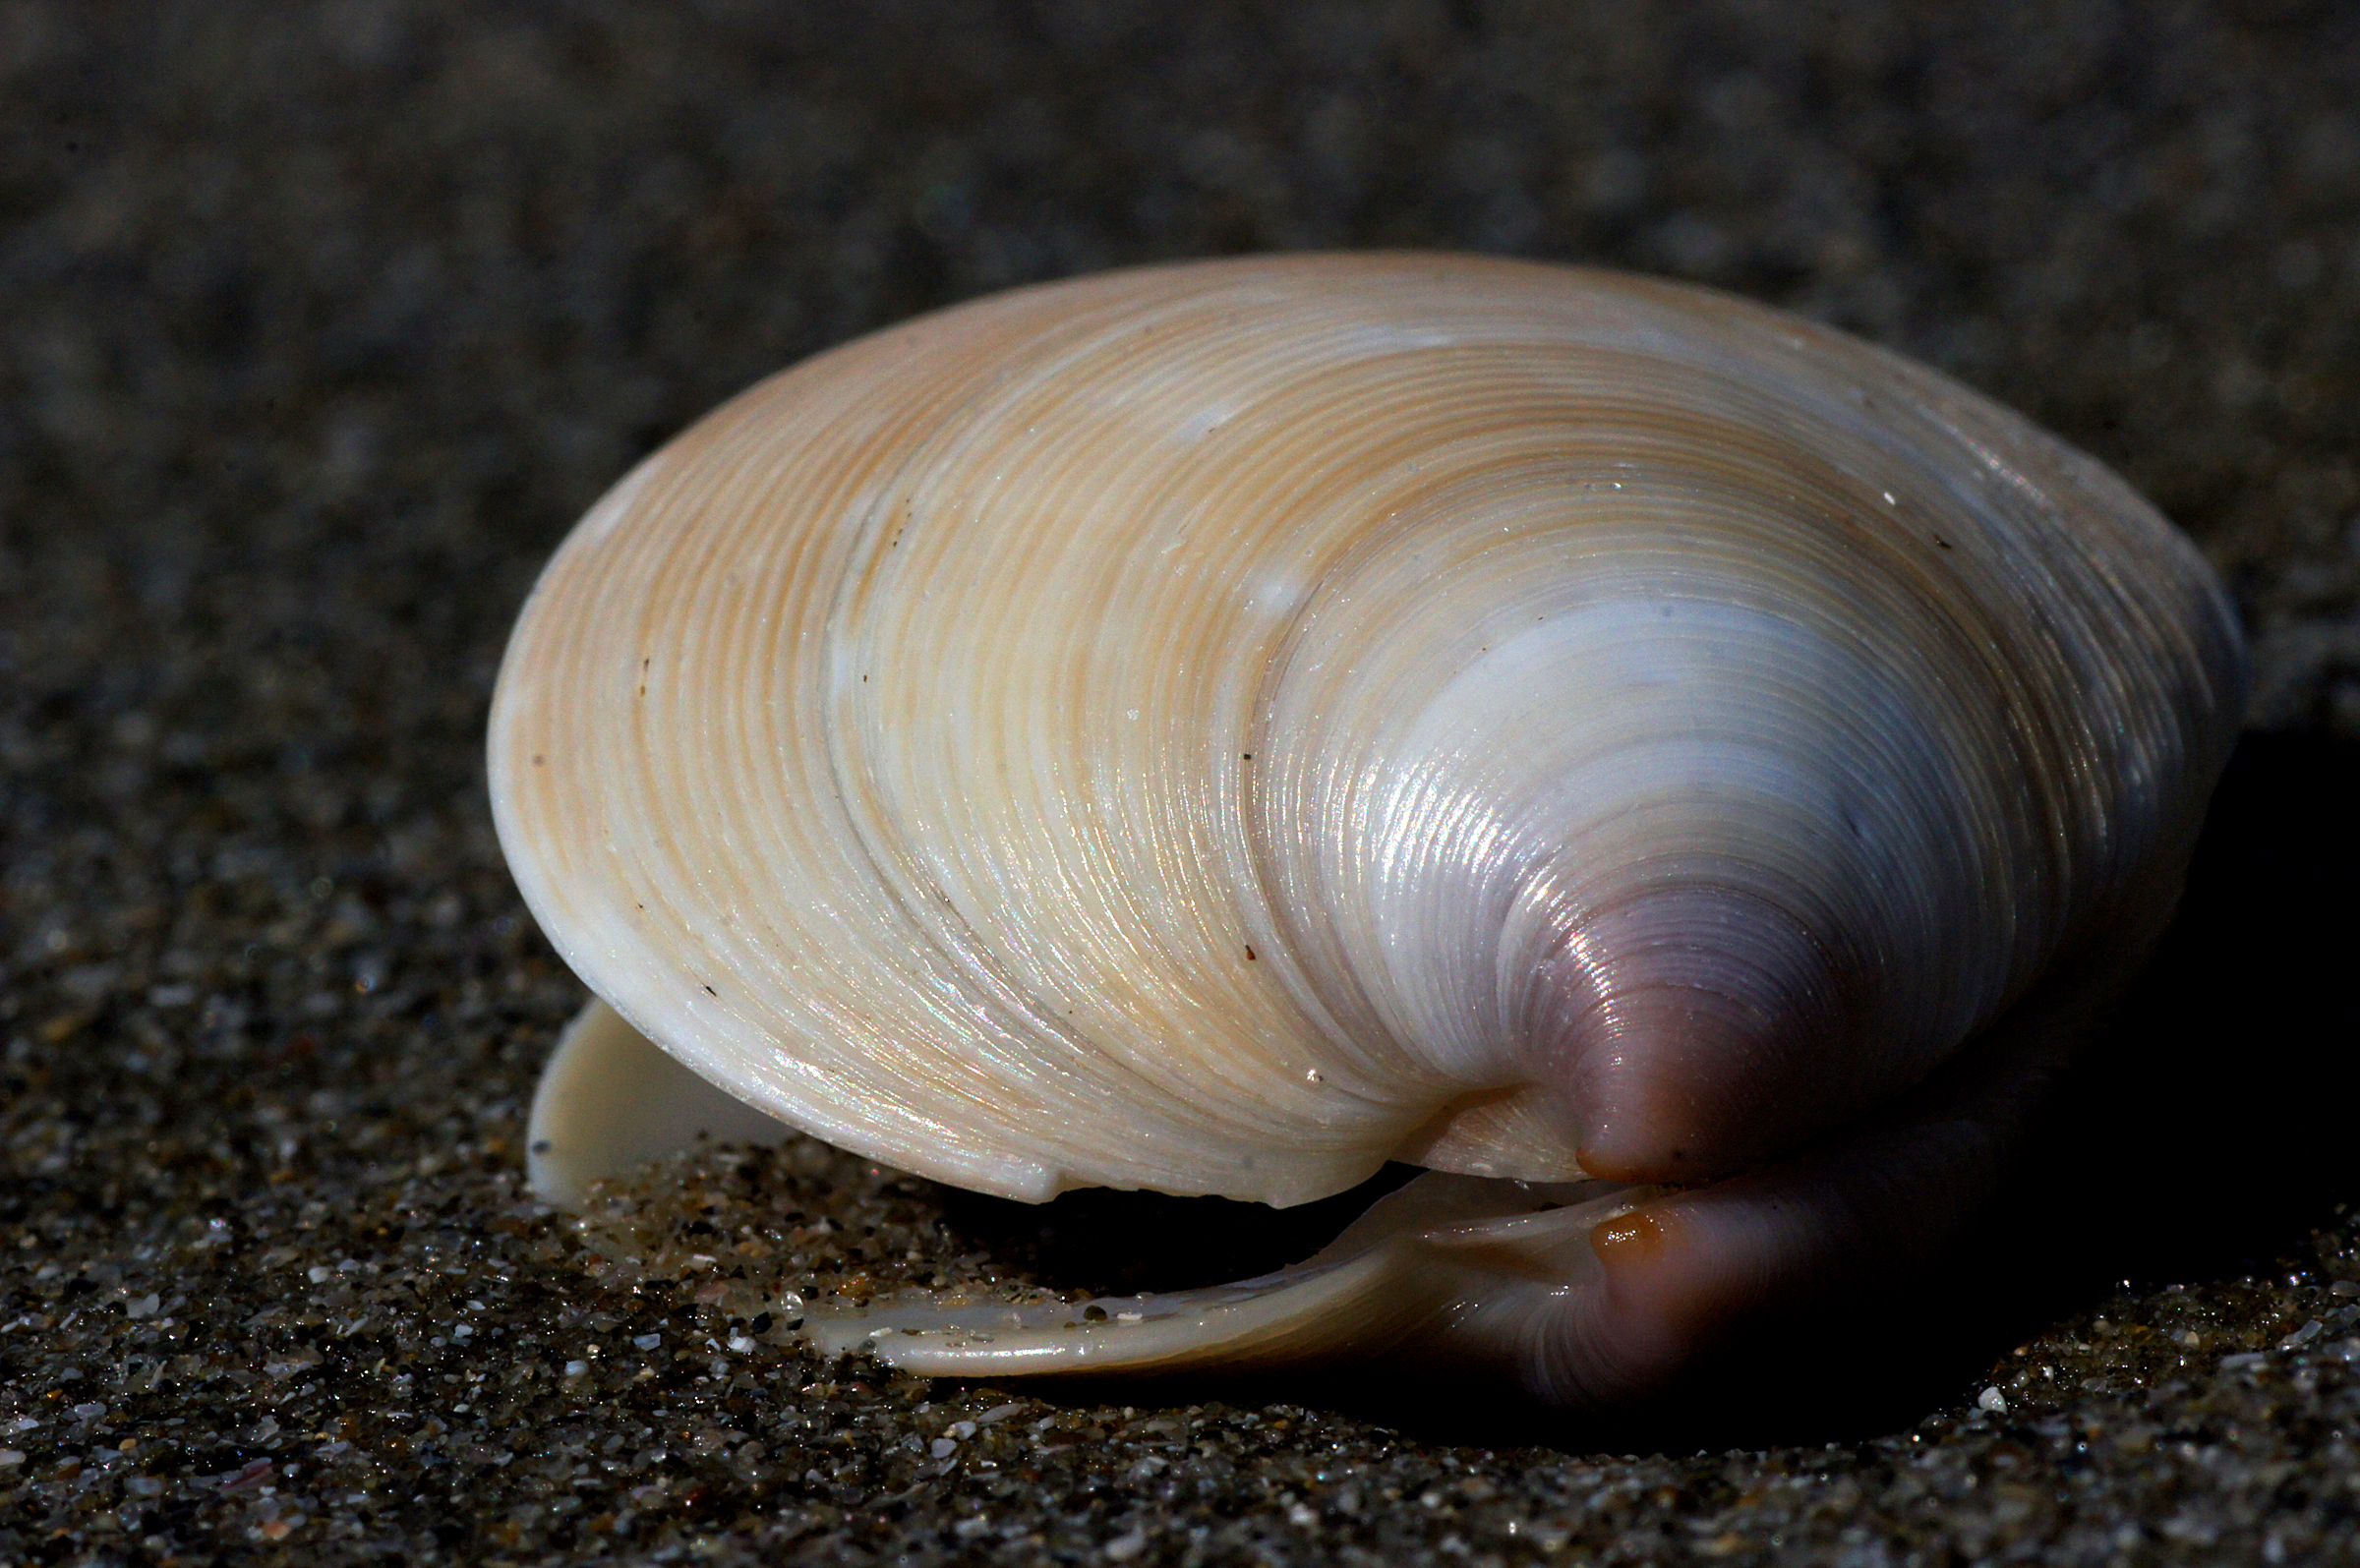
seafood, seashore, fauna, invertebrate, seashell, clam, close up, shells, publicdomain, snail, beaches, sonydslra580, tamron90mmmacro, cockle, molluscs, macro photography, sea snail, marine biology, clams oysters mussels and scallops, snails and slugs